Marijan Antolović

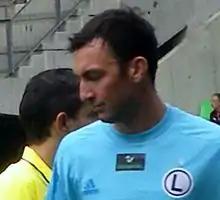
Antolović with Legia Warszawa

Marijan Antolović (born 7 May 1989) is a Croatian former professional footballer who played as a goalkeeper.